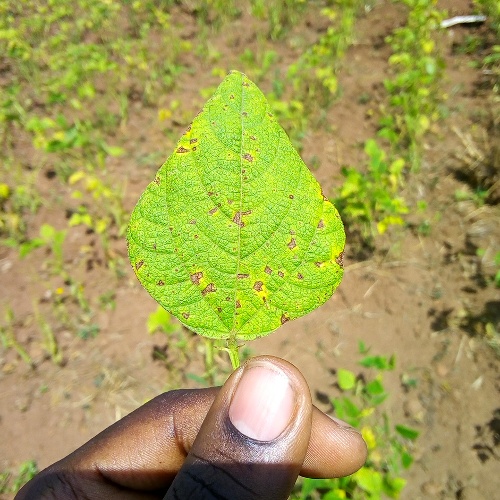
Leaf condition: angular_leaf_spot